Sophia Loren

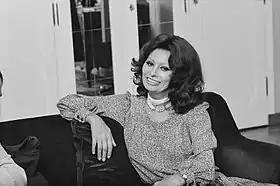
Loren in 1979

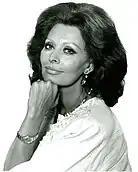
Loren in 1986, photo by Allan Warren

Loren became an international film star following her five-picture contract with Paramount Pictures in 1958. Among her films at this time were "Desire Under the Elms" with Anthony Perkins, based upon the Eugene O'Neill play; "Houseboat", a romantic comedy co-starring Cary Grant; and George Cukor's "Heller in Pink Tights", in which she appeared as a blonde for the first time. In 1960, Loren starred in Vittorio De Sica's "Two Women", a stark, gritty story of a mother who is trying to protect her 12-year-old daughter in war-torn Italy. The two end up gang-raped inside a church as they travel back to their home city following cessation of bombings there. Originally cast as the daughter, Loren fought against type and was eventually cast as the mother (actress Eleonora Brown would portray the daughter). Loren's performance earned her many awards, including the Cannes Film Festival's best performance prize, and an Academy Award for Best Actress, the first major Academy Award for a non-English-language performance or to an Italian actress. She won 22 international awards for "Two Women". The film was extremely well received by critics and a huge commercial success. Though proud of this accomplishment, Loren did not show up to this award, citing fear of fainting at the award ceremony. Nevertheless, Cary Grant telephoned her in Rome the next day to inform her of the Oscar award.